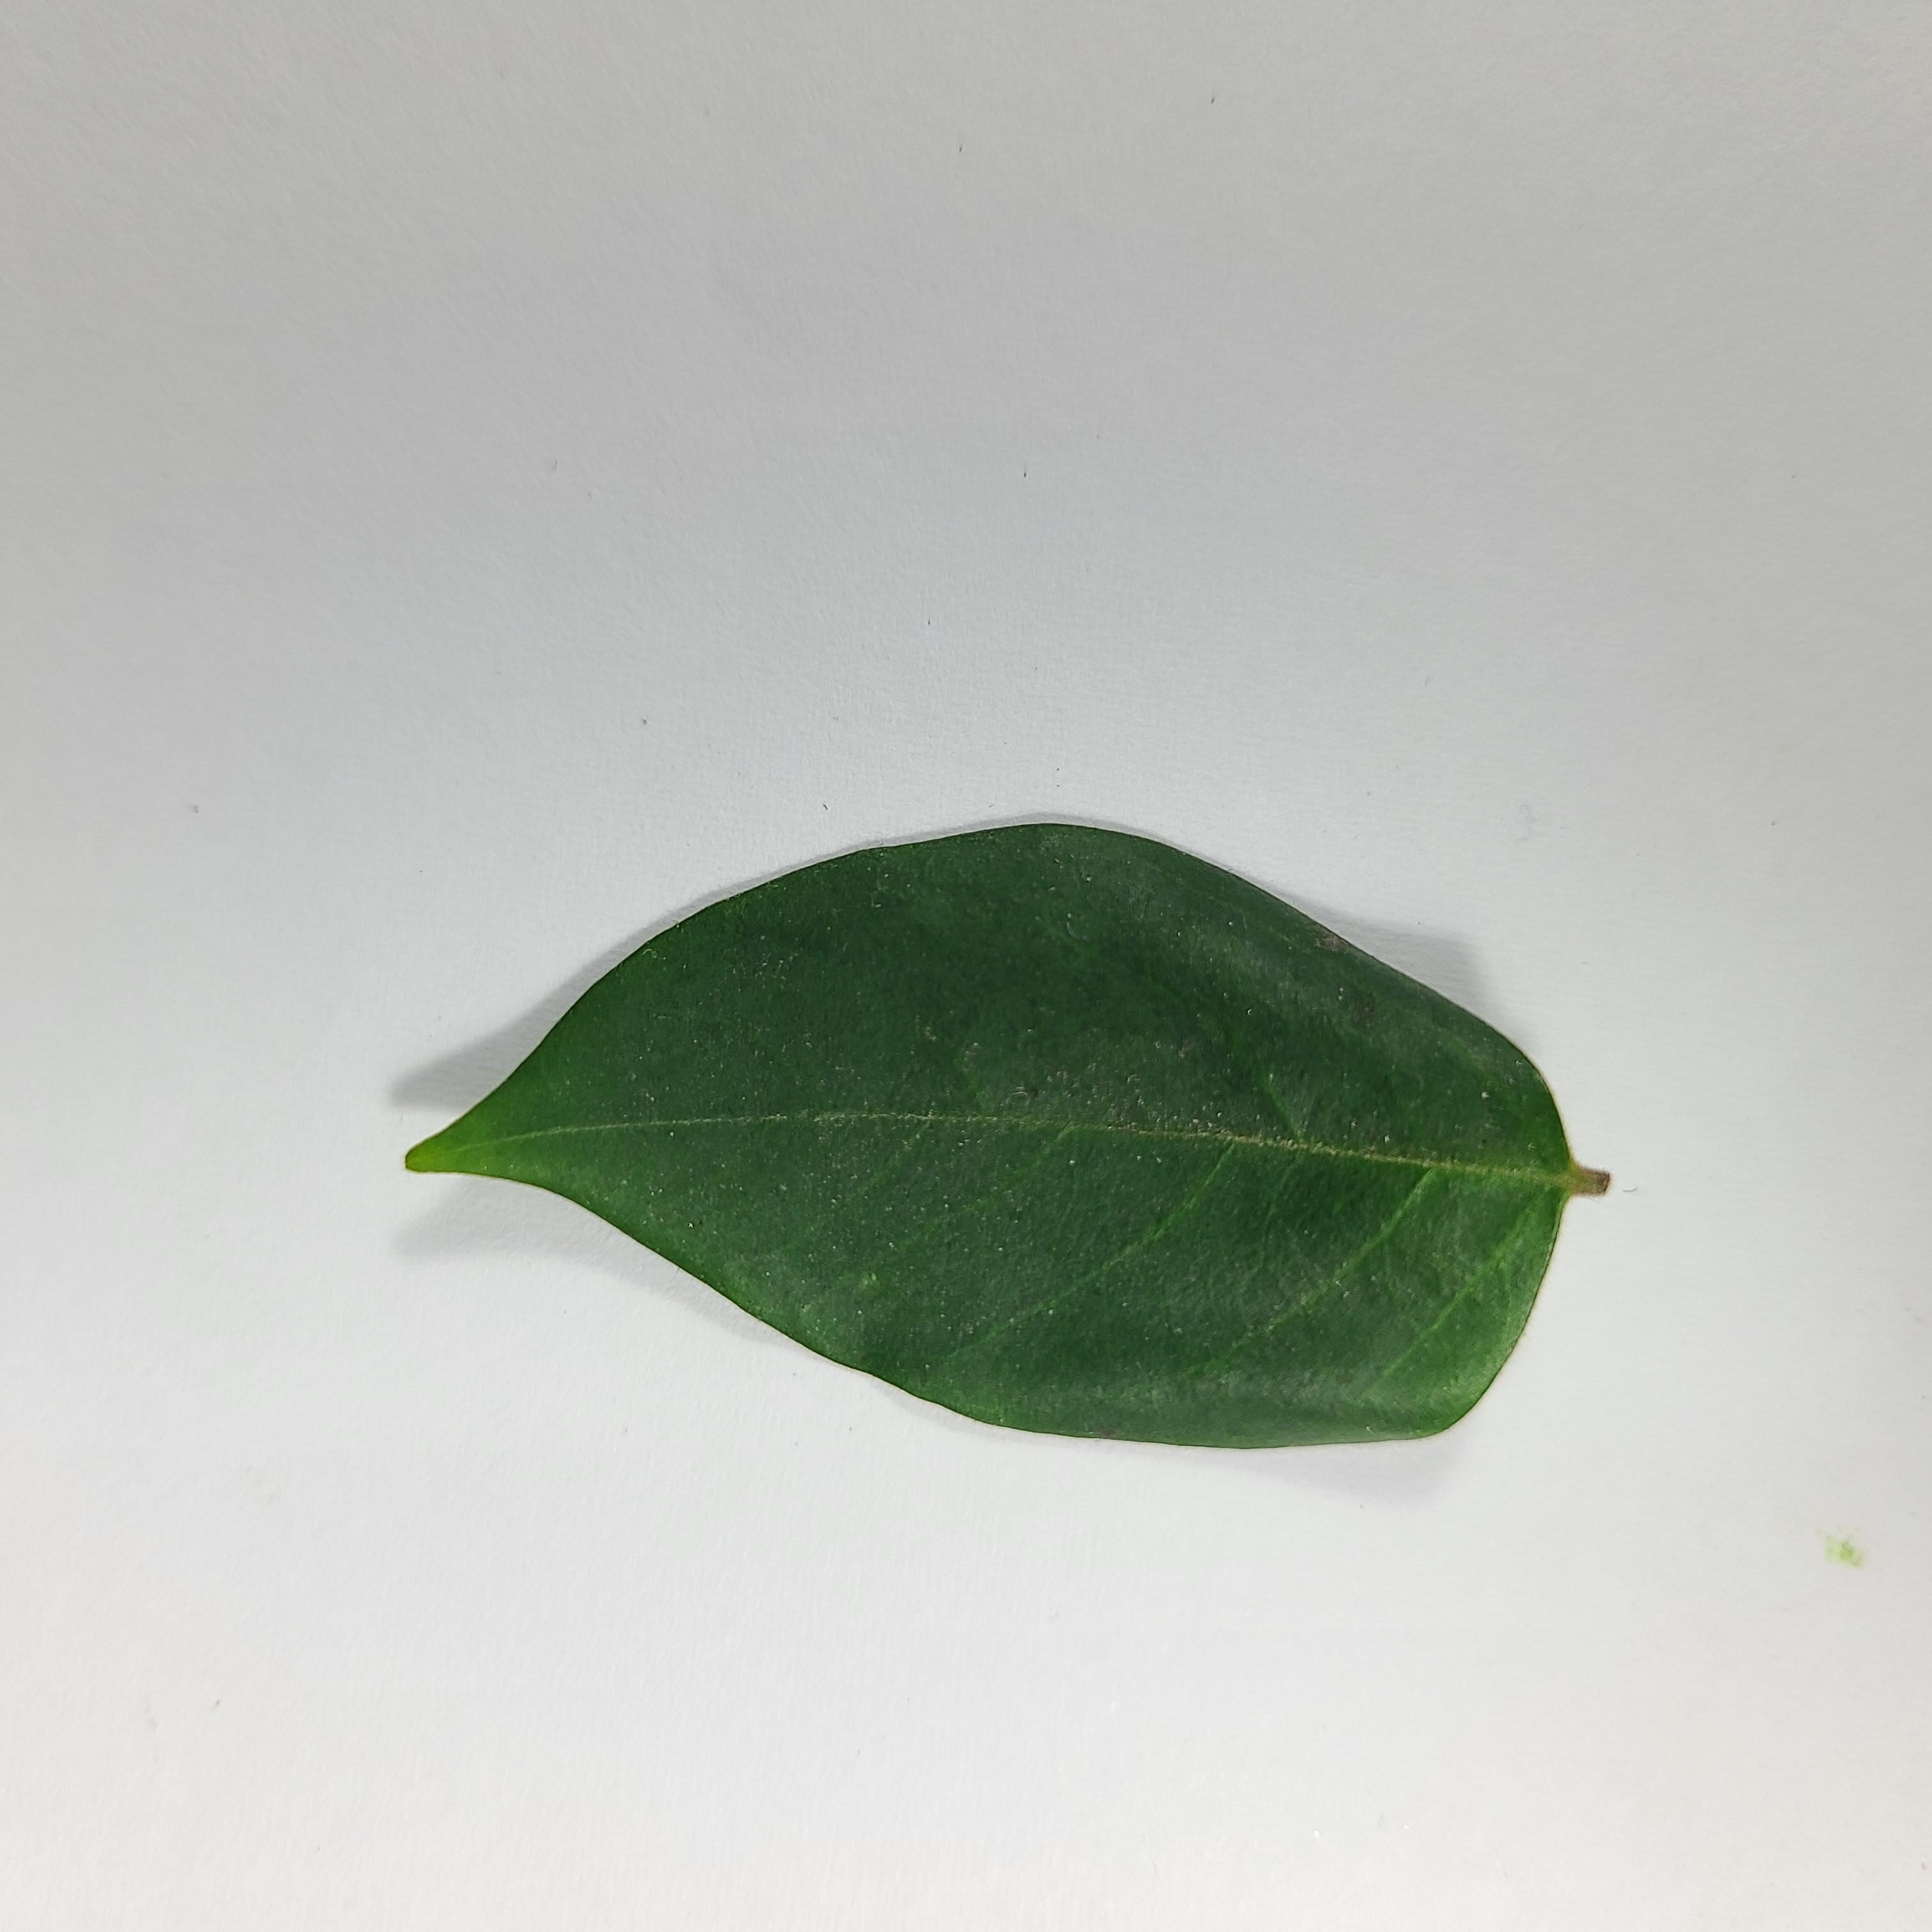
Label: Healthy Leaves